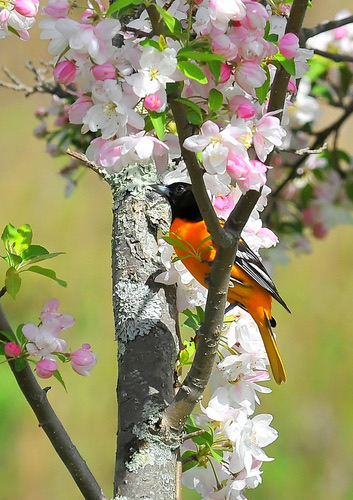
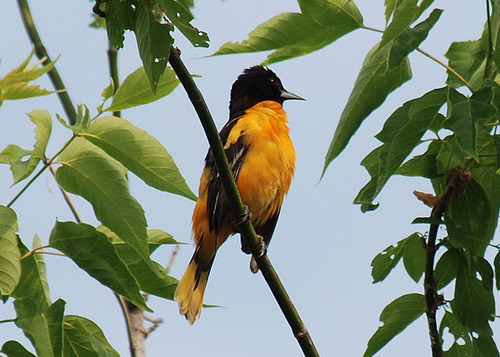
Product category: misc
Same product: yes